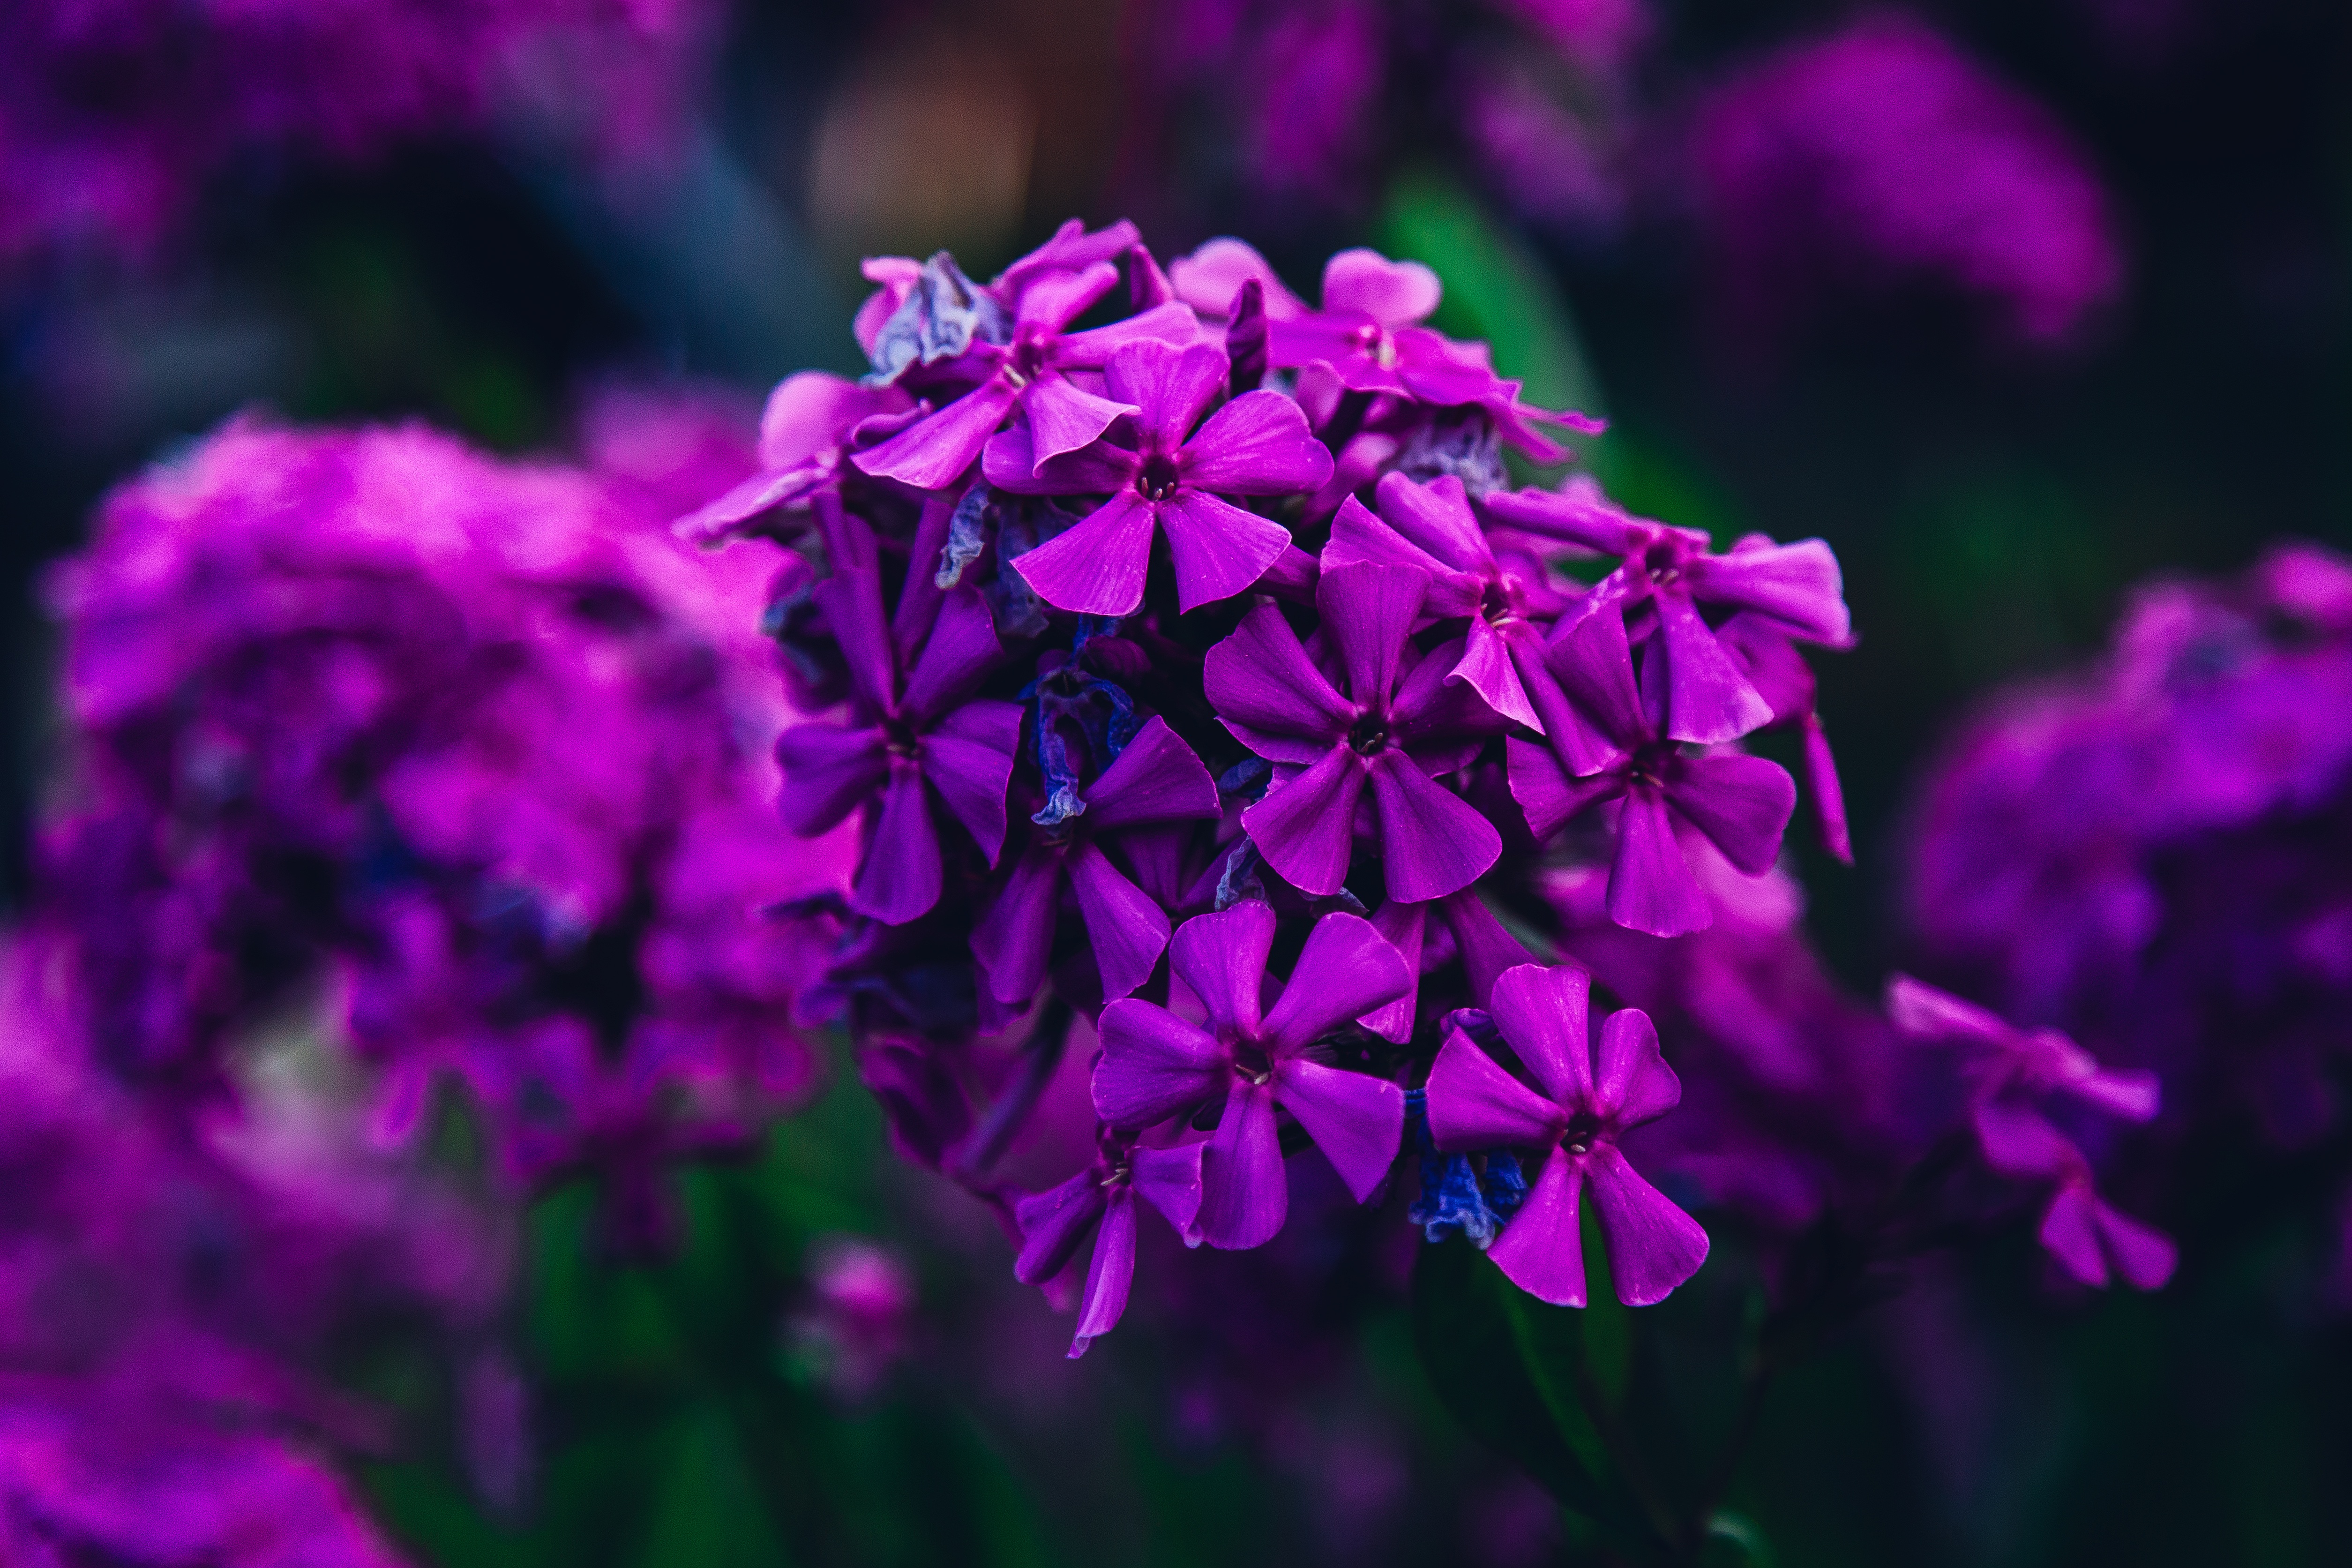
landscape, nature, outdoor, blossom, plant, meadow, flower, purple, petal, bloom, summer, spring, fresh, garden, flora, wildflower, focus, purple flower, macro photography, summer flowers, flowering plant, purple abstract, annual plant, land plant